Spinning wheel

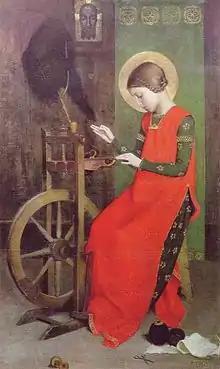
"St Elizabeth of Hungary Spinning for the Poor", by Marianne Stokes. The depiction of St Elizabeth shows a castle-style spinning wheel and a distaff used to hold the fibre.

A single drive wheel set up in Scotch tension has one drive band connecting the drive wheel to the flyer. The spinning drive wheel turns the flyer and, via friction with the flyer shaft, the bobbin. A short tension band, or brake band, adds drag to the bobbin such that when the spinner loosens their tension on the newly spun yarn, the bobbin and flyer spin relative to each other and the yarn is wound onto the bobbin. A tighter tension band increases relative torque and 'pulls' the yarn onto the bobbin more forcefully; a looser tension band 'pulls' the yarn more gently. Generally, the tension band is tighter for spinning thicker yarn or yarn with less twist, and looser for spinning thinner yarn or yarn with more twist.